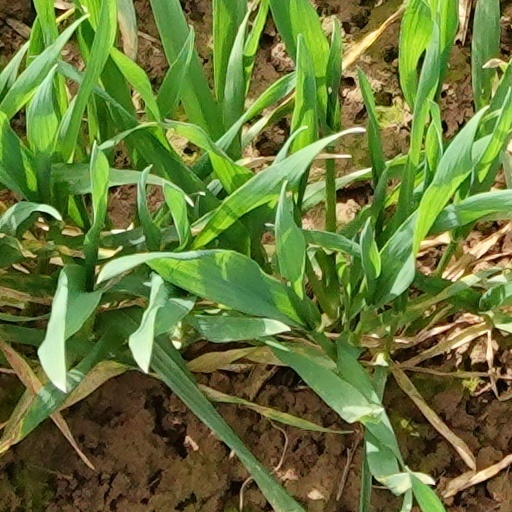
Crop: wheat